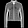
Label: Coat